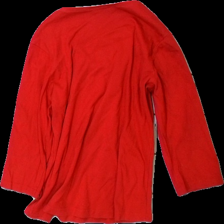
View: back
Type: Sweater
Category: Ladies
Brand: Isolde
Colors: Red
Material: 100% cotton
Cut: C-collar
Size: L
Season: All
Stains: Minor
Damage: stained
Damage location: middle left
Damage 2: stained
Damage 2 location: top center
Damage 3: stained
Damage 3 location: bottom center
Price range: <50
Recommended usage: Export
Comment: washed out